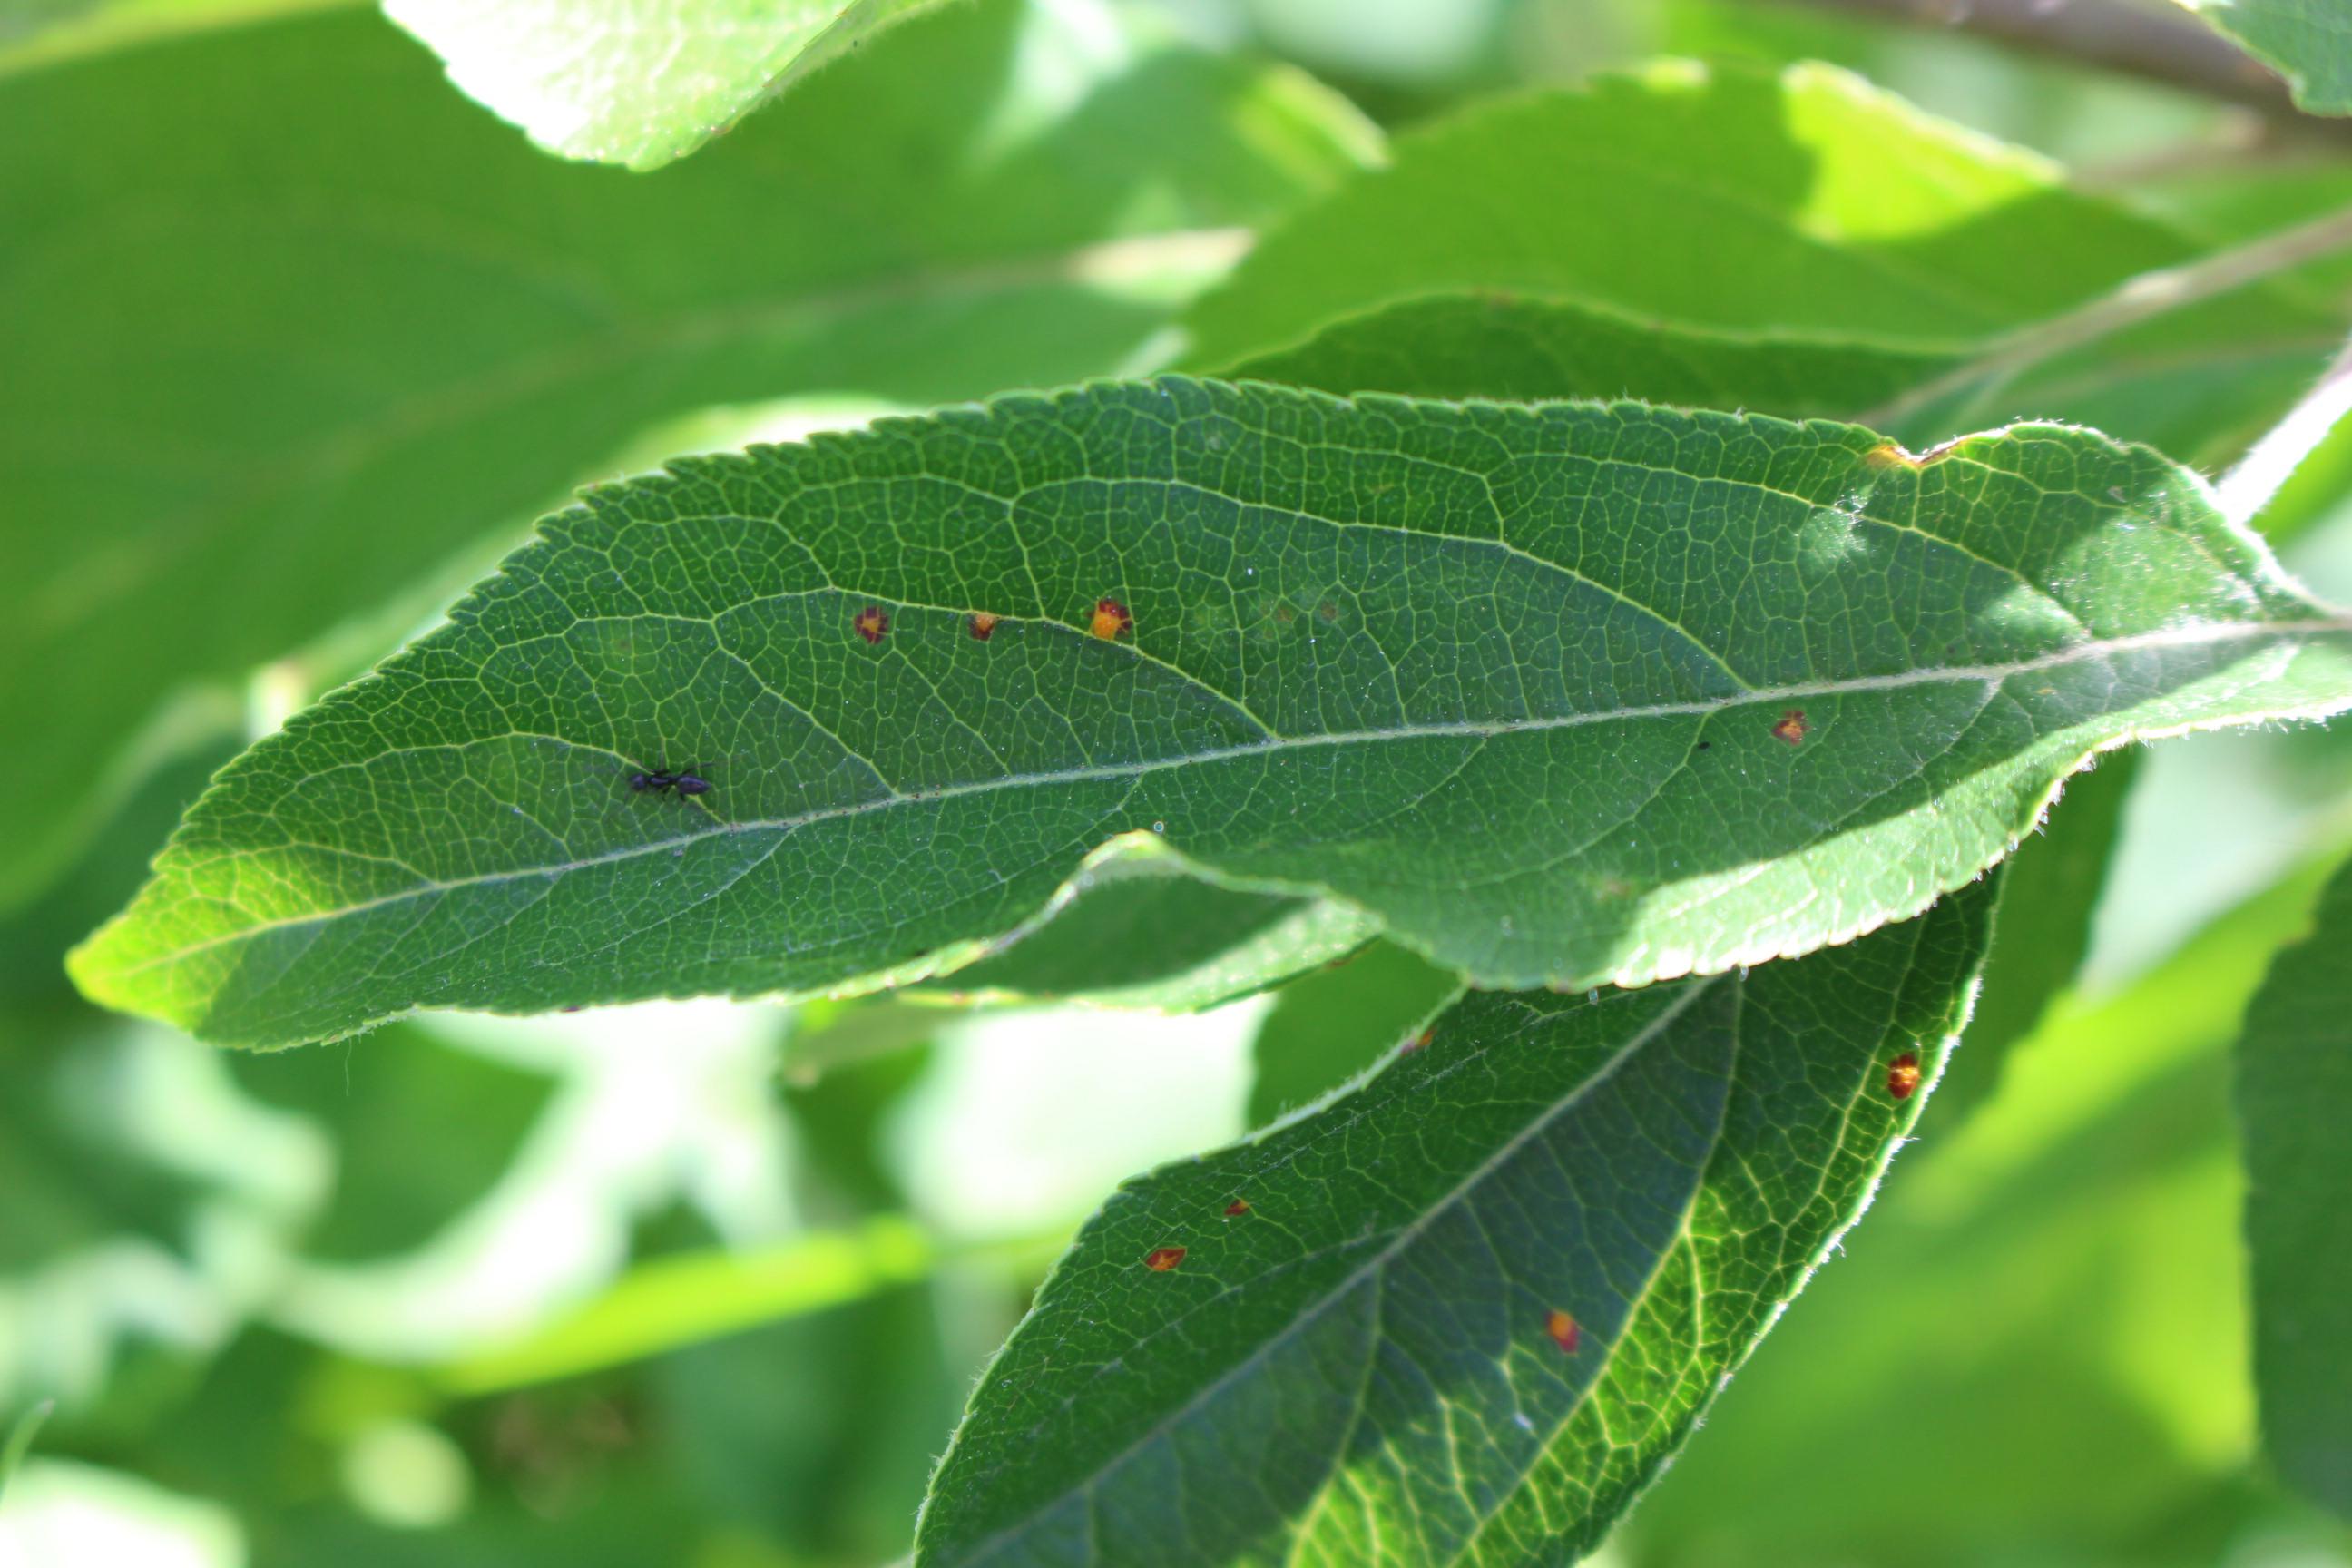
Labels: rust